Main Range National Park

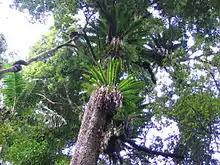
Goomburra Forest Reserve became part of the national park in 1994.

The steeper slopes have avoided any land clearing, acting as a refuge for wildlife in the region. The most predominant vegetation types on the range is sub-tropical rainforest and dry sclerophyll forest. The park's forests and montane heath provide habitat for many animals, including the eastern bristlebird, Coxen's fig parrot, and the black-breasted buttonquail, all of which are threatened by extinction. The vulnerable and rare red goshawk may also be seen.